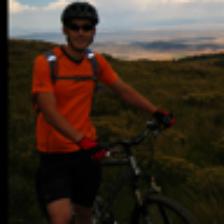
Label: NonHuman